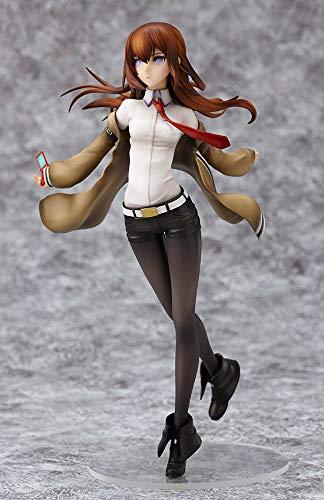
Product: Good Smile Steins; Gate: Kurisu Makise 1: 8 Scale PVC Figure
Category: Toys & Games | Collectible Toys | Statues, Bobbleheads & Busts | Statues
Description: Her slim body, gorgeous body line and subtle yet detailed expression have all been converted from illustration into figure perfectly.
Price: $89.82
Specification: ProductDimensions:8.3x4x4inches|ItemWeight:1.52pounds|ShippingWeight:1.21pounds(Viewshippingratesandpolicies)|ASIN:B07GL5PHTR|Itemmodelnumber:-|Manufacturerrecommendedage:15yearsandup